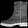
Label: Ankle boot